Howard Beach

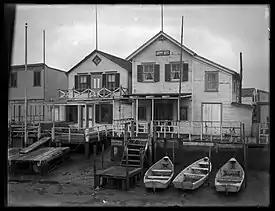
c. 1900 photograph of Ramblersville by William M. Vander Weyde (1871–1929)

Ramblersville is a small neighborhood of about a dozen blocks between Hawtree Creek and JFK Airport. It is nearly surrounded by waterways leading into Jamaica Bay. The neighborhood is bordered by 160th Avenue to the north, Hawtree Creek to the west (across which lies Old Howard Beach), the IND Rockaway Line to the east (beyond which are Bergen Basin and JFK Airport), and 102nd Street Creek to the south. 102nd Street crosses the creek to connect to Hamilton Beach at Russell Street. The neighborhood spans approximately on each side, and lacks the rectangular street grid of the surrounding neighborhoods.